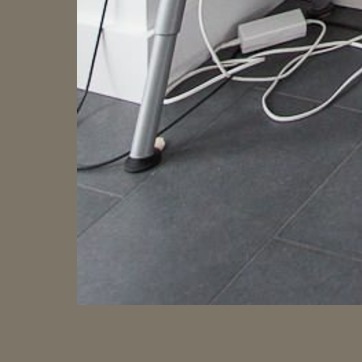
Material: tile